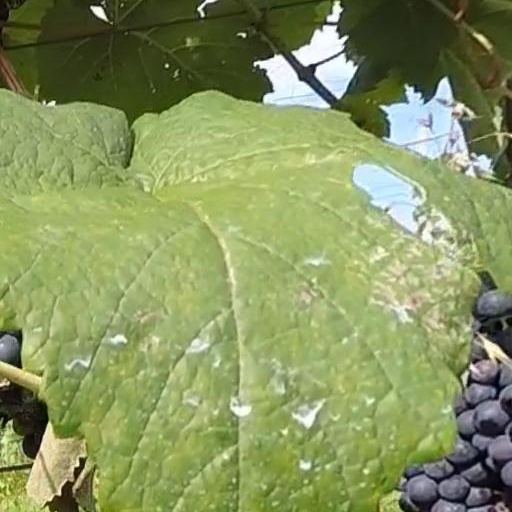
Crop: grape